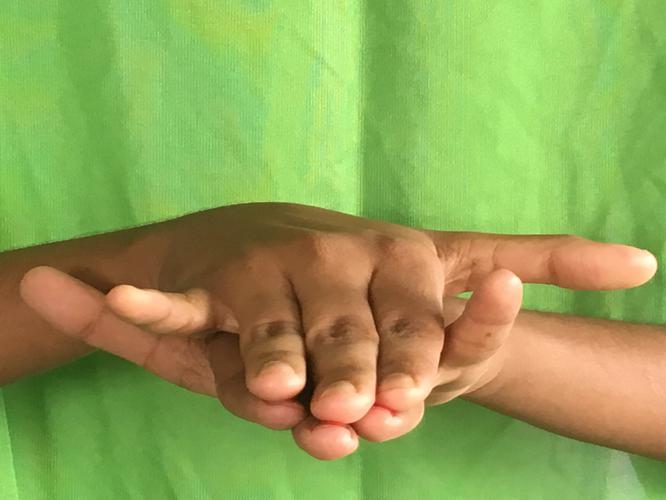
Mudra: Varaha
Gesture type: double_hand